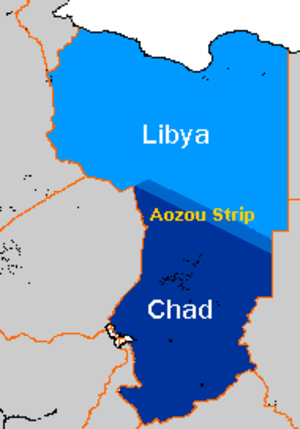
1973 est une année commune commençant un lundi.
L'Accord franco-italien de Rome est un traité conclu entre la France et le Royaume d'Italie, signé à Rome en 1935, concernant les possessions coloniales des deux pays en Afrique.